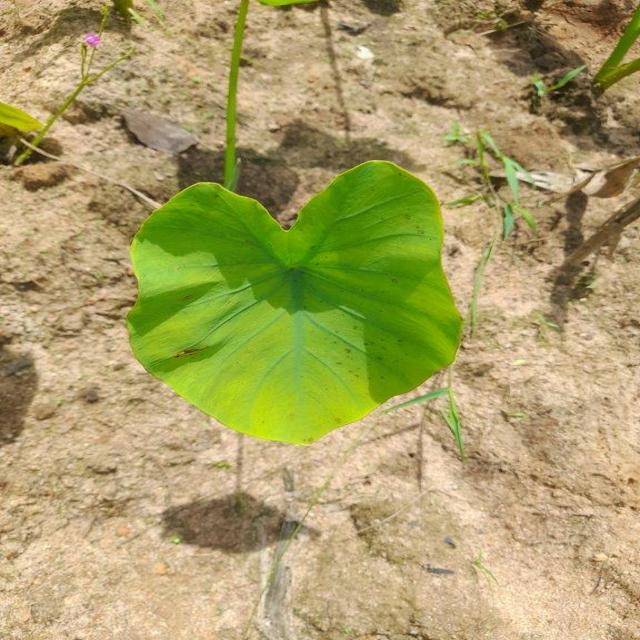
Label: Mid_Blight